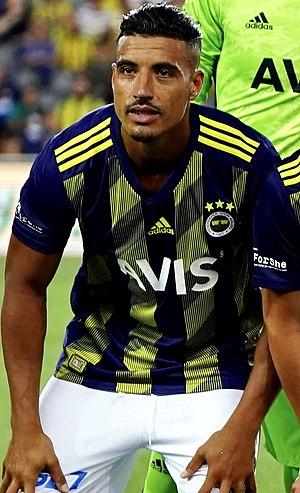
Nabil Dirar, né le 25 février 1986 à Casablanca au Maroc, est un footballeur international marocain qui évolue au poste d'ailier ou de latéral droit au Fenerbahçe SK en Süper Lig. Il possède la double nationalité belgo-marocaine.